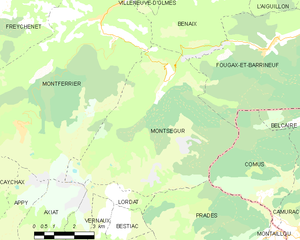
Carte des communes françaises: Montségur
Montségur est une commune française, située dans le département de l'Ariège en région Occitanie. Le village est surtout réputé pour son château dit « cathare », sur un piton à 1207 m, et par le terrible bûcher du 16 mars 1244.